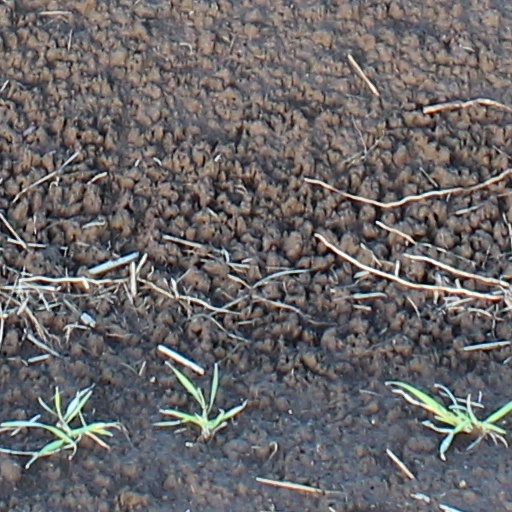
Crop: wheat